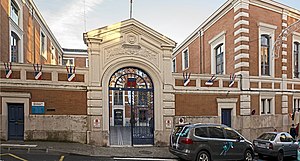
Montauban
Rådhuset i Montauban
Rådhuset i Montauban
Montauban er en mindre fransk provinsby. Den er hovedsæde i departementet Tarn-et-Garonne.